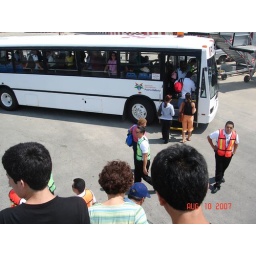
taking the bus from the plane to the airport in Vallarta